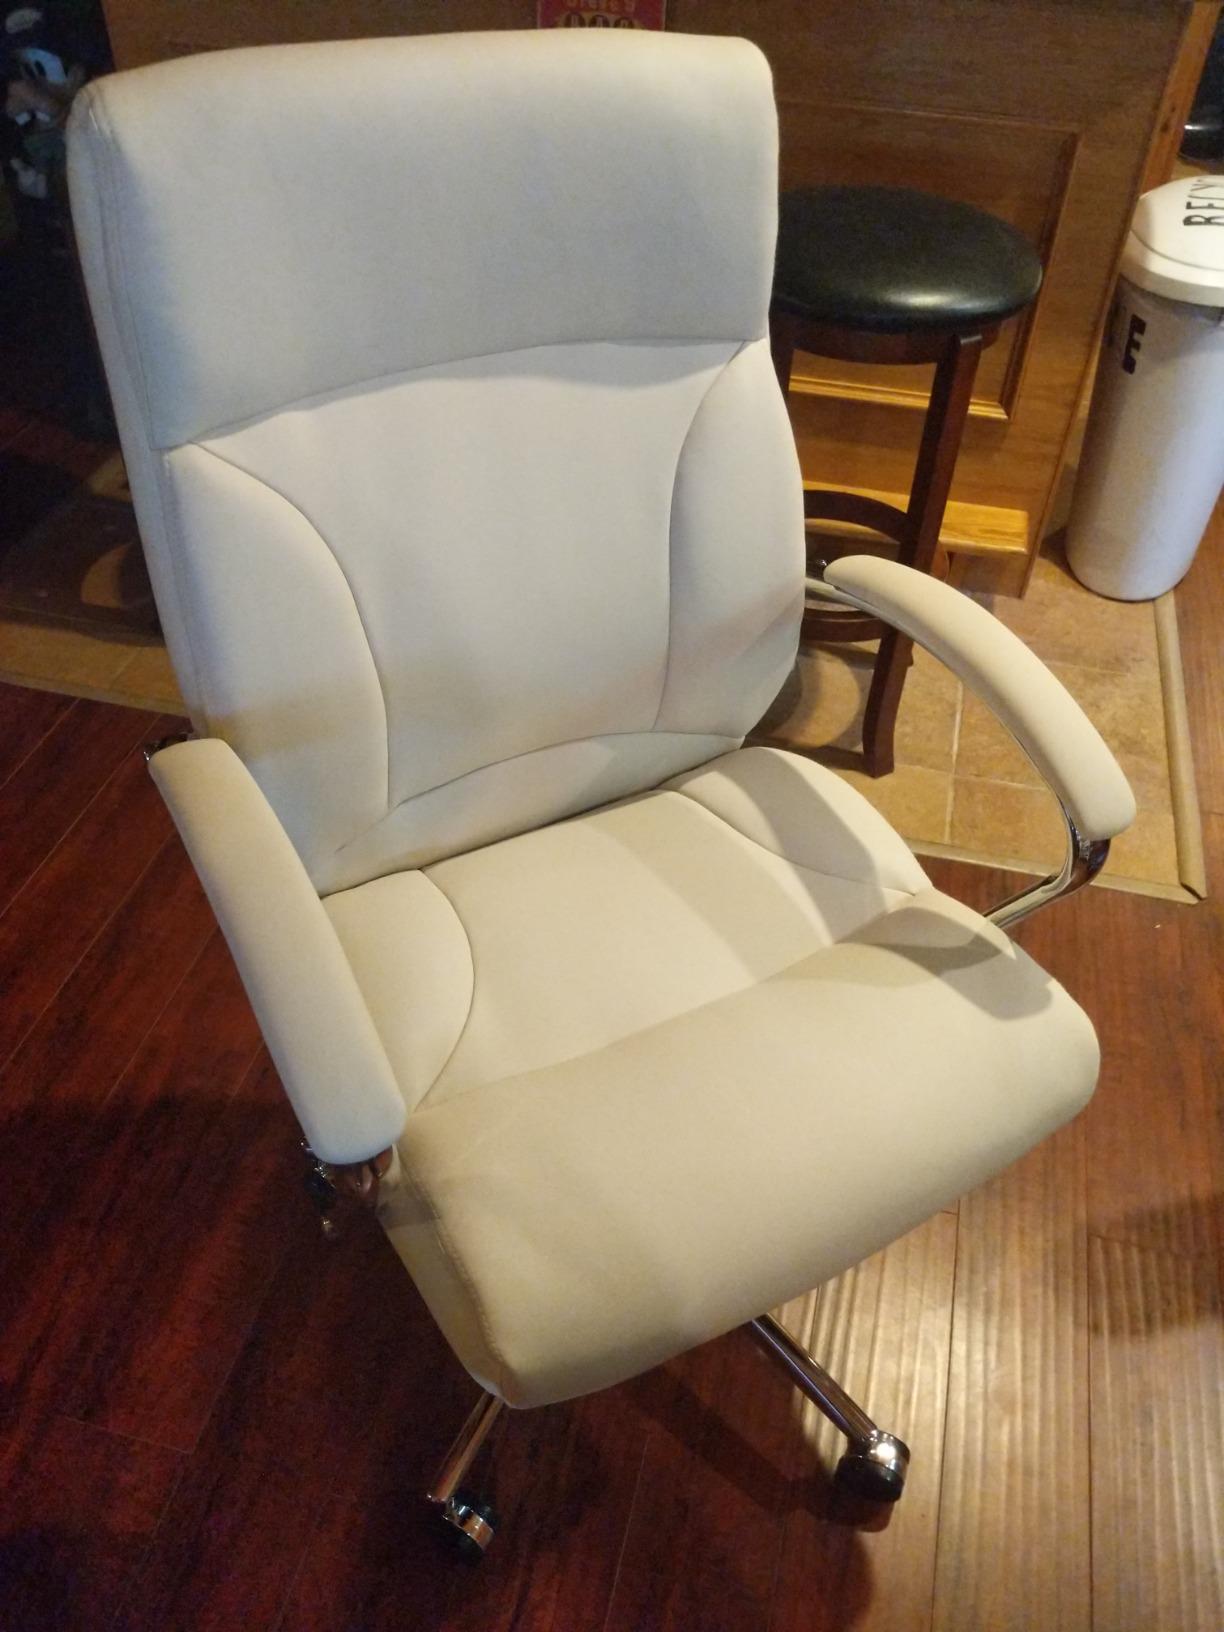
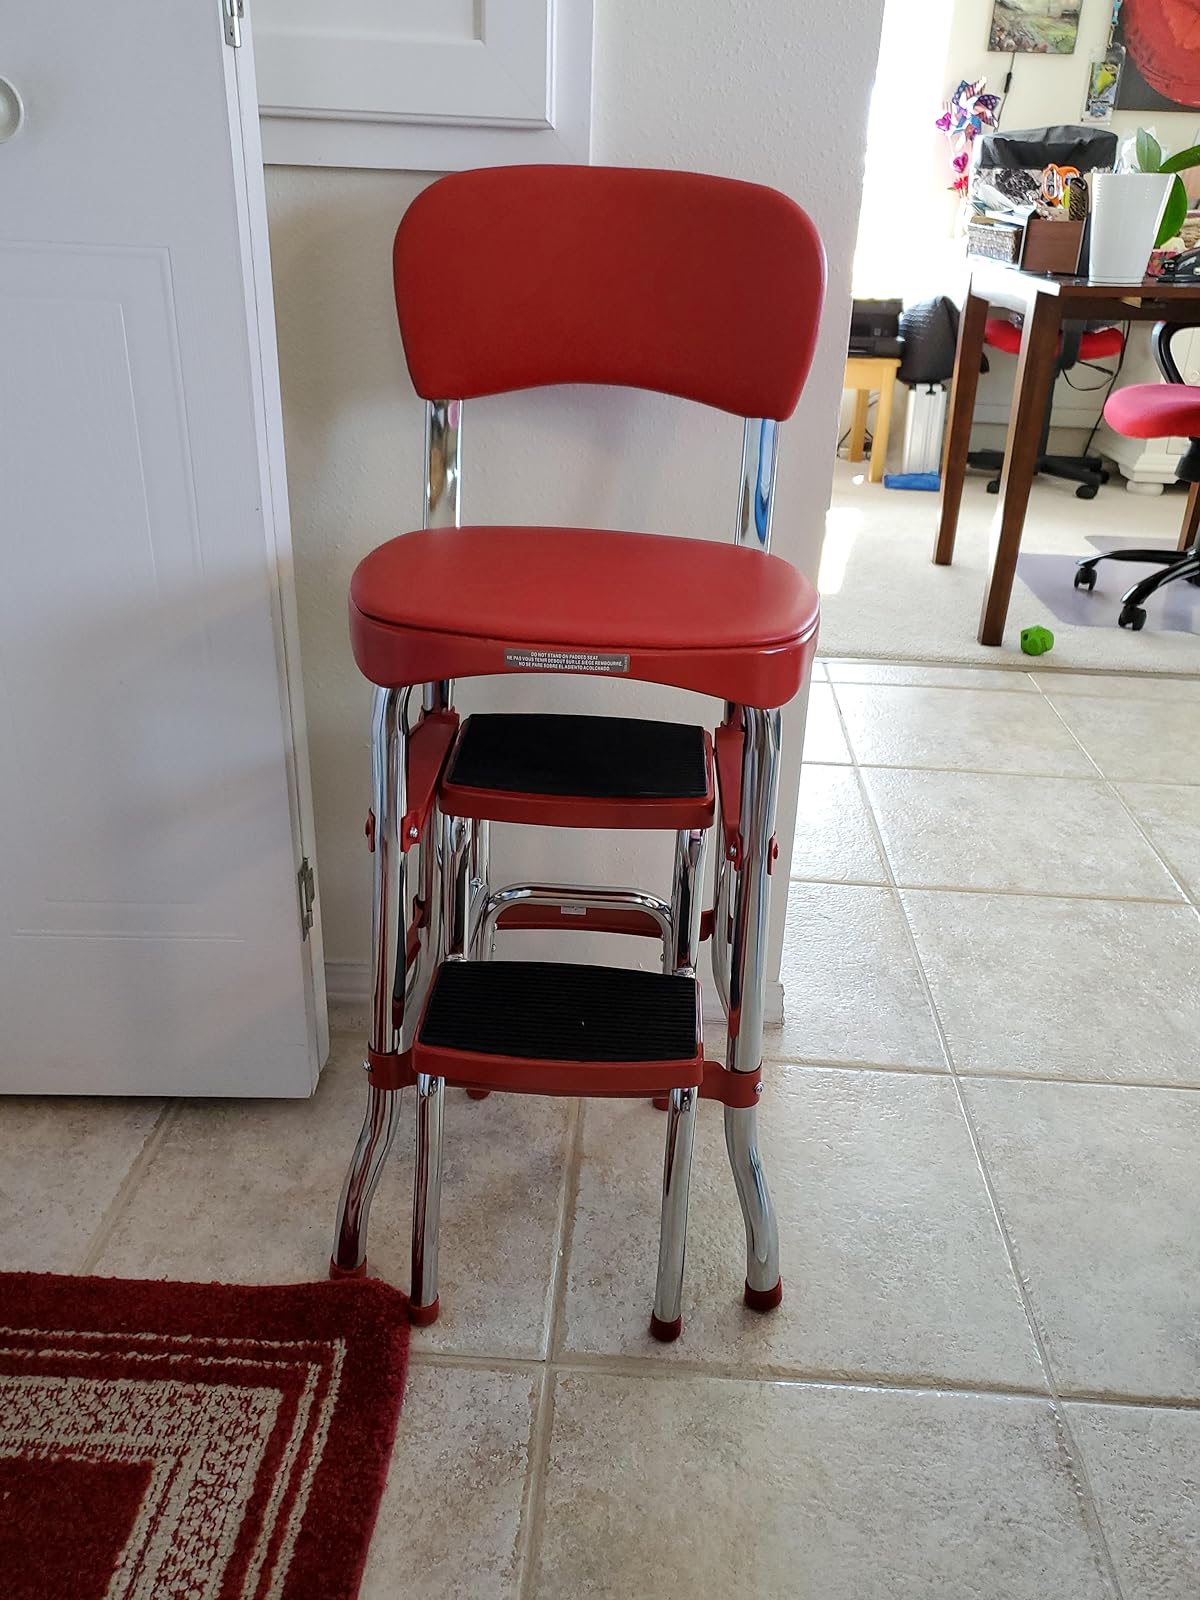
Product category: items_chair
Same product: no